Jean-François de Galaup, comte de Lapérouse

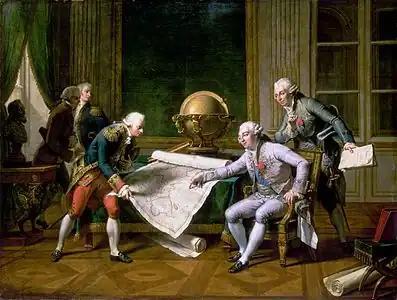
Louis XVI, seated at right, giving Lapérouse his instructions on 29 June 1785. "Louis XVI Giving His Instructions to La Pérouse" by Nicolas-André Monsiau (1817). (Château de Versailles)

Lapérouse was appointed in 1785 by Louis XVI and by the Secretary of State of the Navy, the Marquis de Castries, to lead an expedition around the world. Many countries were initiating voyages of scientific explorations at that time.